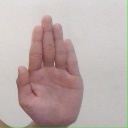
अक्षर: ध